Admiralty Islands campaign

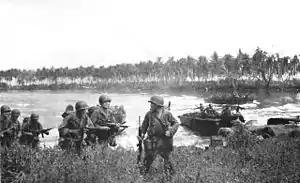
The first wave of US troops lands on Los Negros, Admiralty Islands, 29 February 1944

The Admiralty Islands campaign (Operation Brewer) was a series of battles in the New Guinea campaign of World War II in which the United States Army's 1st Cavalry Division took the Japanese-held Admiralty Islands.